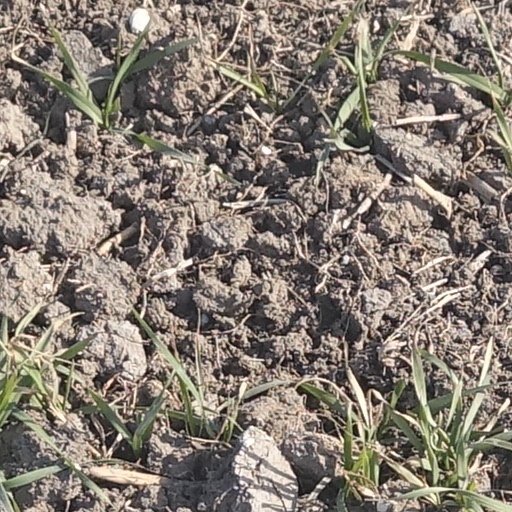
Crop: wheat